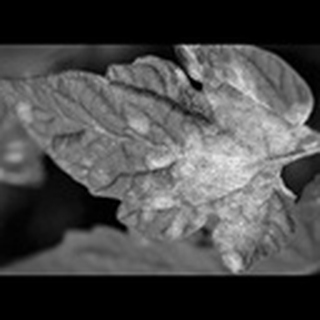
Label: cotton_powdery_mildew